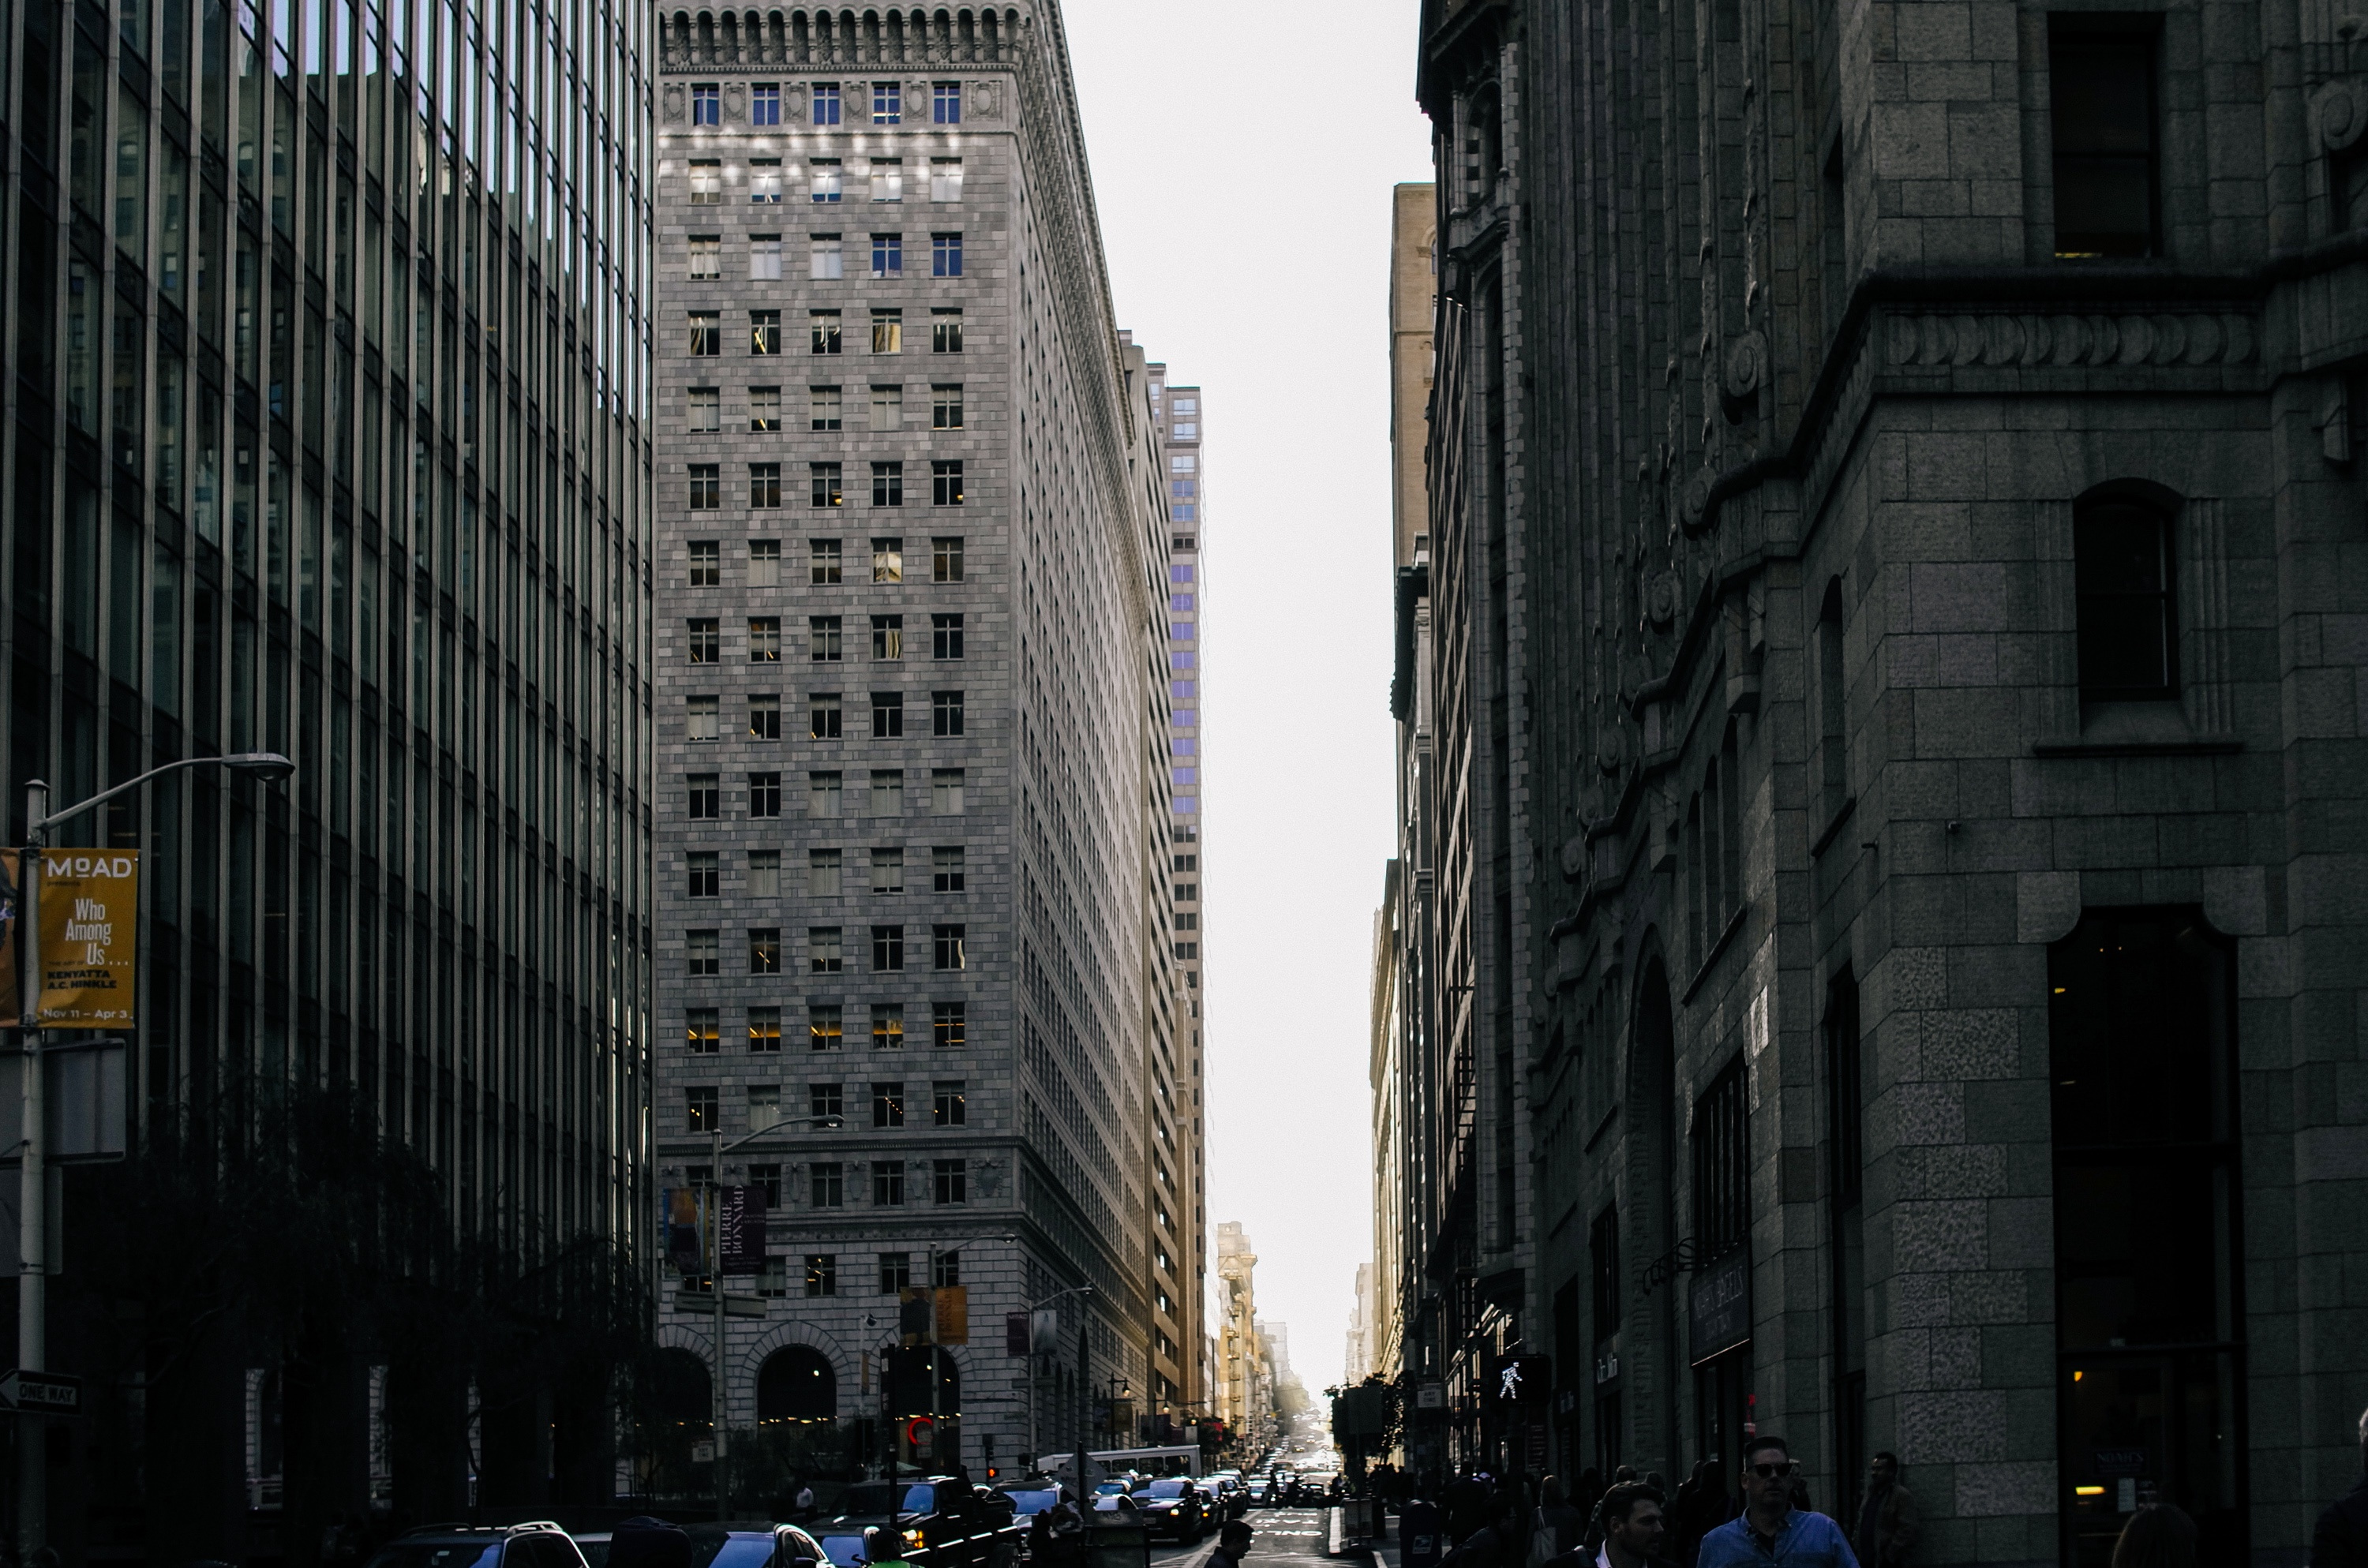
architecture, road, skyline, street, city, skyscraper, cityscape, downtown, evening, landmark, facade, tower block, metropolis, neighbourhood, urban area, human settlement, metropolitan area